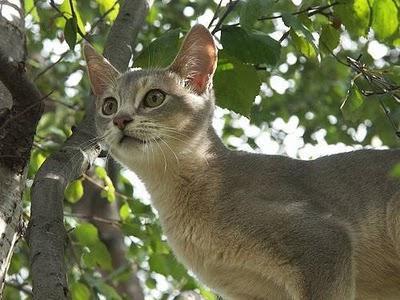
Abyssinian